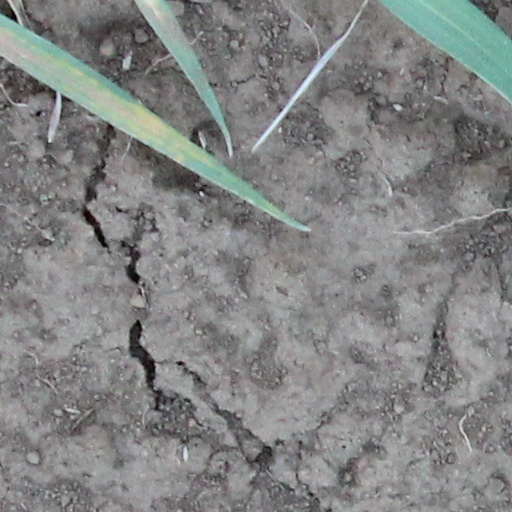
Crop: wheat